Tichina Arnold

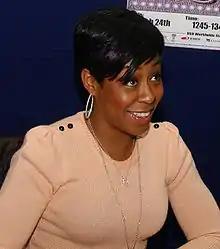
Arnold in 2008

Tichina Rolanda Arnold (born June 28, 1969) is an American actress. She began her career as a child actor, appearing in supporting roles in "Little Shop of Horrors" (1986) and "How I Got into College" (1989) before being cast as Pamela "Pam" James on the Fox sitcom "Martin", whom she portrayed from 1992 until the show ended in 1997. Arnold also portrayed the family matriarch Rochelle on the UPN/CW sitcom "Everybody Hates Chris" from 2005 to 2009, and reprised the role in the animated revival "Everybody Still Hates Chris" (2024-). She portrayed Judi Mann in the TV Land original sitcom "Happily Divorced" from 2011 to 2013, and from 2014 to 2017, she acted the lead role of Cassie Calloway on "Survivor's Remorse". As of 2018, Arnold portrays Tina Butler in the CBS sitcom series "The Neighborhood." From 2018 to 2019, she acted the role of Paulette in the South African series "Lockdown".